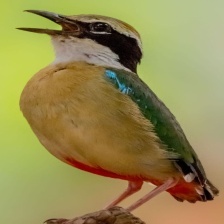
Species: INDIAN PITTA
Scientific name: PITTA BRACHYURA